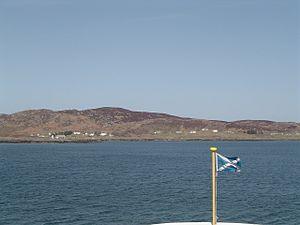
Colonsay est une île des Hébrides intérieures en Écosse, située entre Islay au sud et Mull au nord. Cette île de 40,74 km² est le siège ancestral du clan Macfie et de la branche de Colonsay du clan MacNeill. Alignée selon un axe sud-ouest à nord-est, elle mesure 13 km de long et atteint 4,8 km en largeur. Colonsay possède un aéroport.